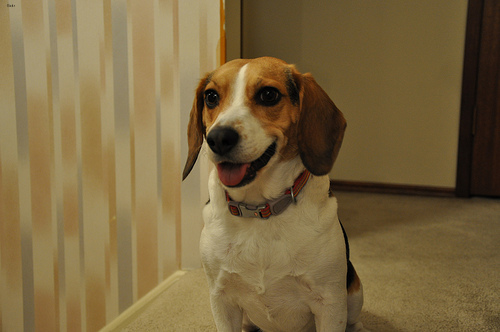
Animal: dog
Breed: beagle